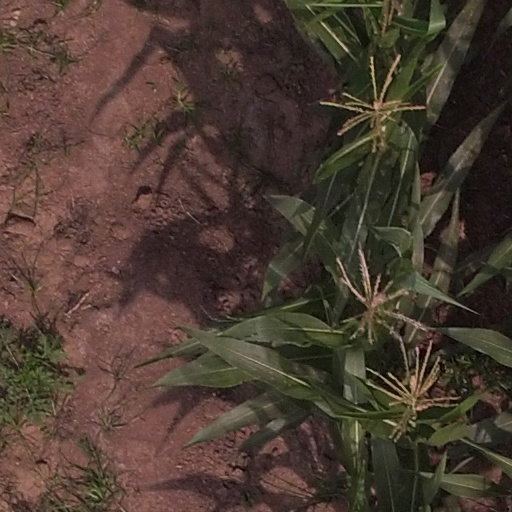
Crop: maize; corn